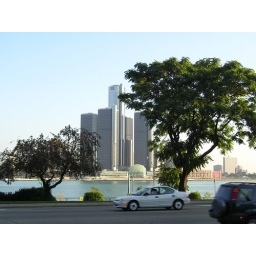
The view of the GM building in Detroit, across the river from our hotel in Windsor